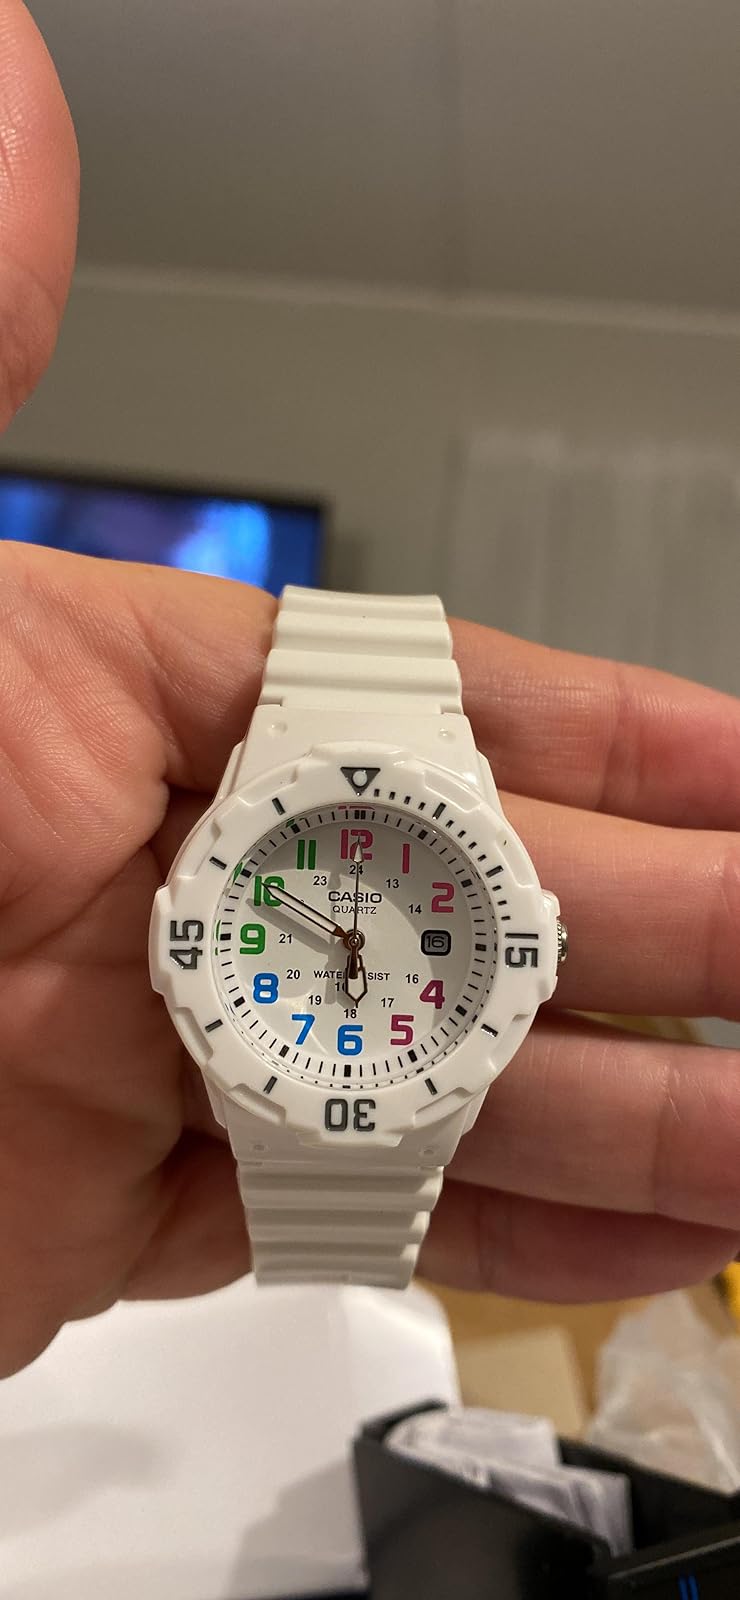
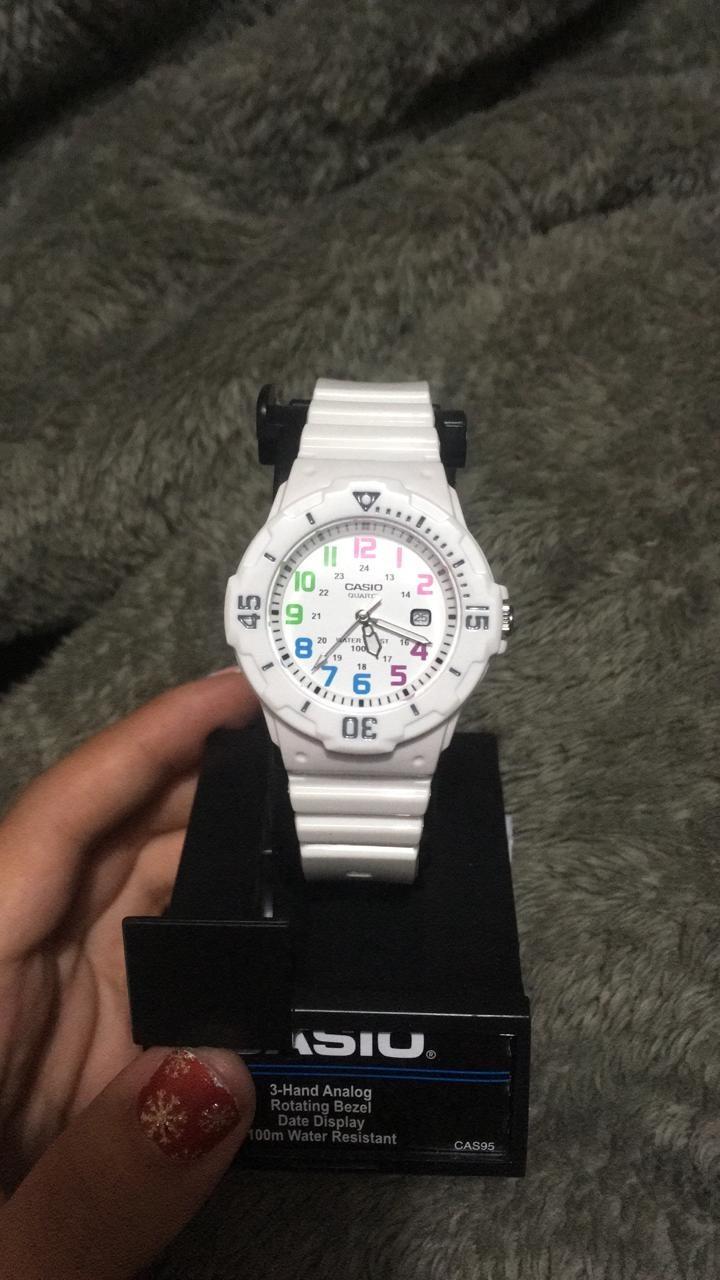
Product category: accessories_watch
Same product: yes